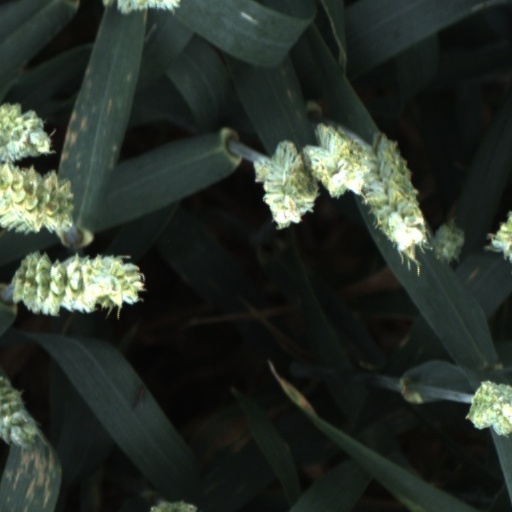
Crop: wheat